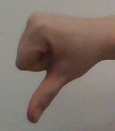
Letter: waw